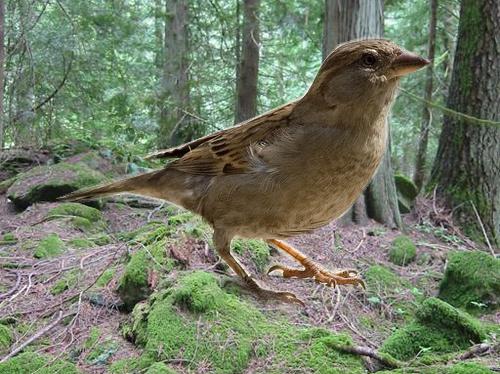
Bird species: House_Sparrow
Bird type: landbird
Background: land